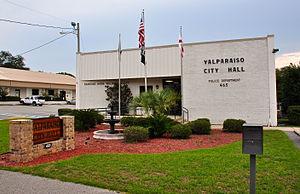
La ville de Valparaiso est située dans le comté d'Okaloosa, dans l’État de Floride, aux États-Unis. Lors du recensement de 2000, elle comptait 6 408 habitants.